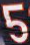
Number: 5